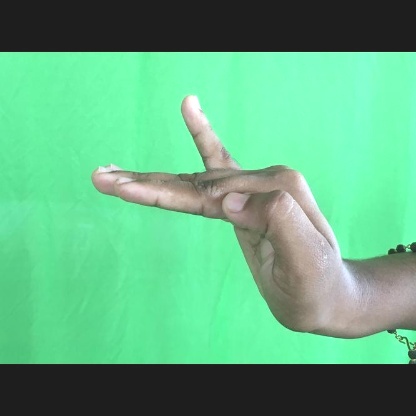
Mudra: Hamsapaksha